Polish–Bohemian War (990)

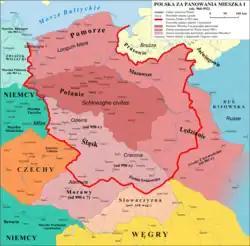
Poland during the reign of Mieszko I ( 960–992

The Polish–Bohemian War or Polish–Czech War was a conflict in Europe in 990 between the Polish duke Mieszko I of the Duchy of Poland and the Bohemian duke Boleslaus II of the Duchy of Bohemia. It ended with the Bohemians' defeat and with Poland conquering the territory of Silesia.